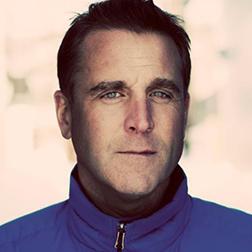
Age: 44